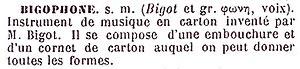
Article Bigophone
Le bigophone ou bigotphone est un instrument de musique carnavalesque, d'aspect décoratif, très bruyant, populaire, bon marché et facile à fabriquer.